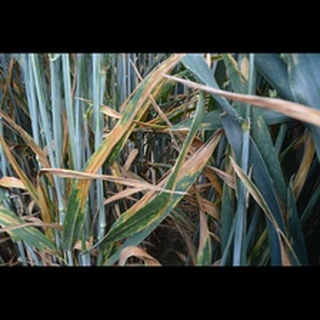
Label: wheat_septoria